1950s

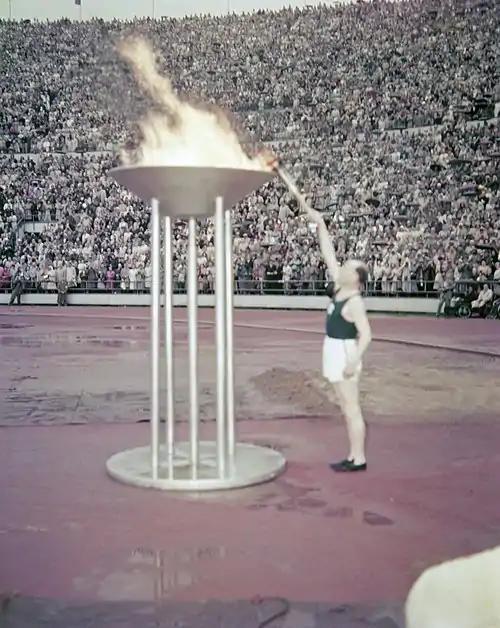
Paavo Nurmi and the Olympic flame in the opening ceremony of the 1952 Summer Olympics

The new music differed from previous styles in that it was primarily targeted at the teenager market, which became a distinct entity for the first time in the 1950s as growing prosperity meant that young people did not have to grow up as quickly or be expected to support a family. Rock-and-roll proved to be a difficult phenomenon for older Americans to accept and there were widespread accusations of its being a communist-orchestrated scheme to corrupt the youth, although rock and roll was extremely market-based and capitalistic.